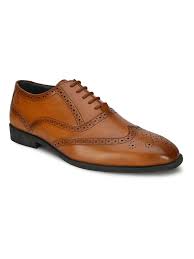
Label: Brogue